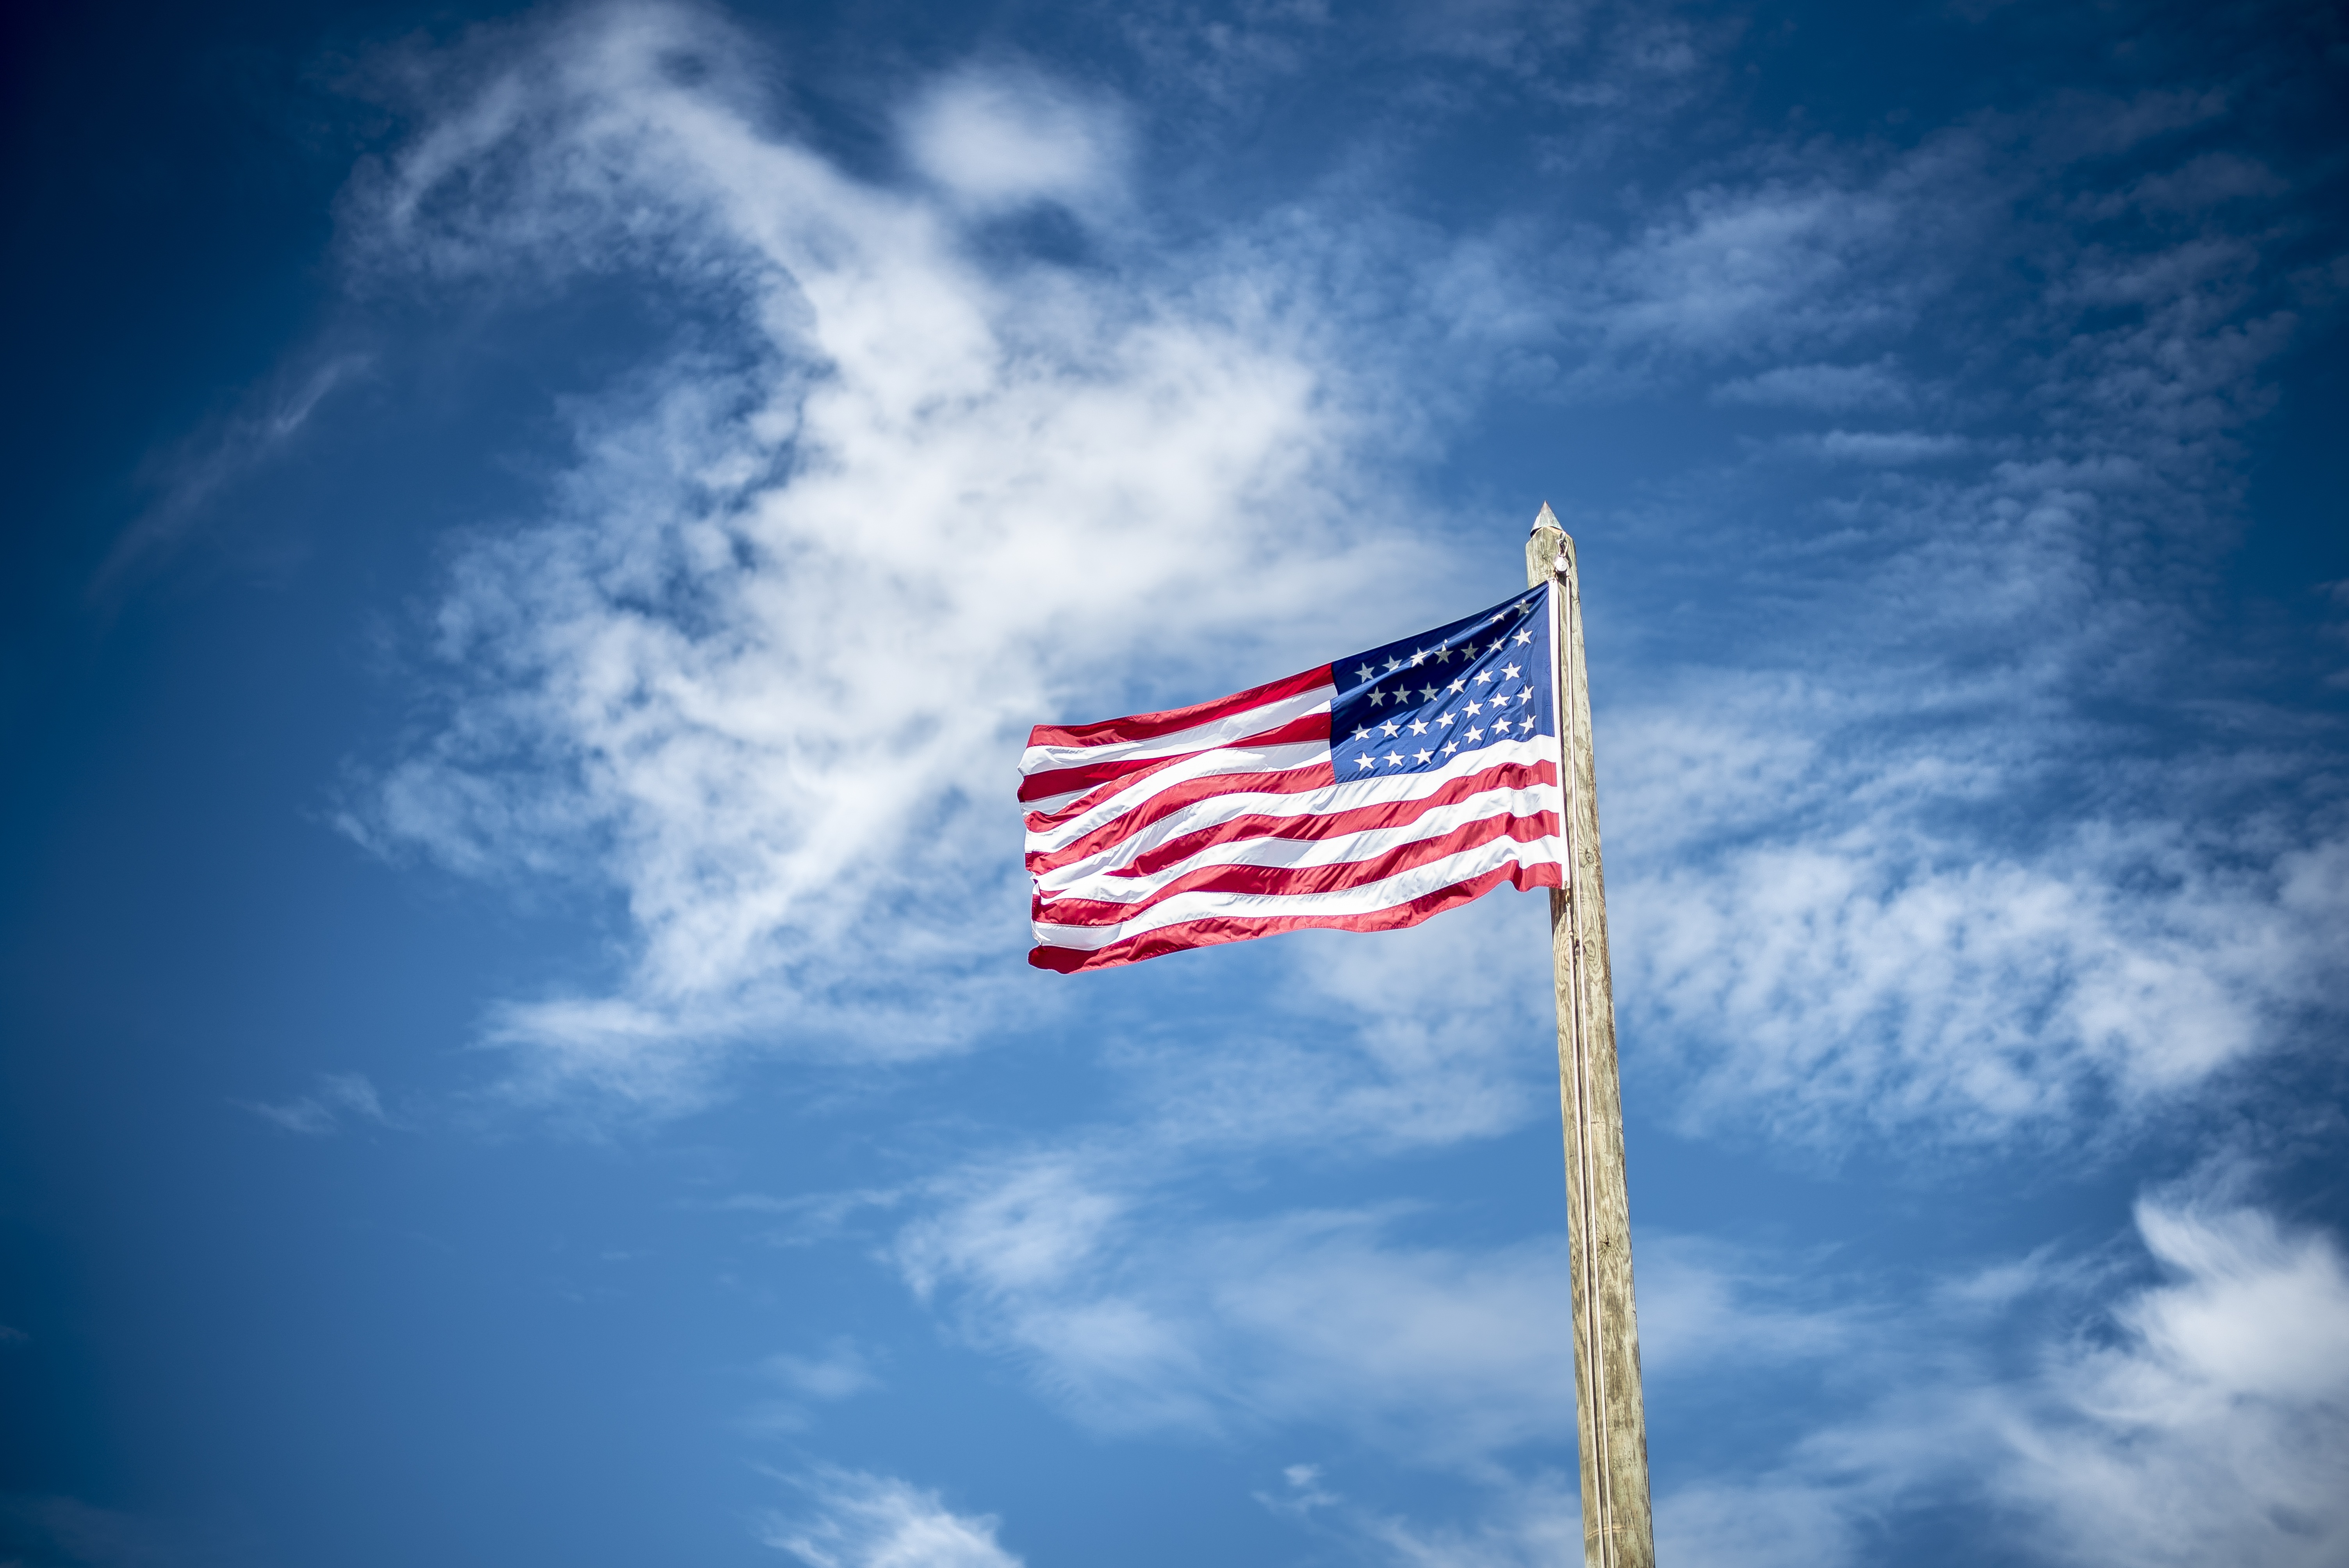
cloud, sky, wind, atmosphere, flag, american flag, blue, flagpole, patriotism, outdoors, meteorological phenomenon, flag of the united states, atmosphere of earth